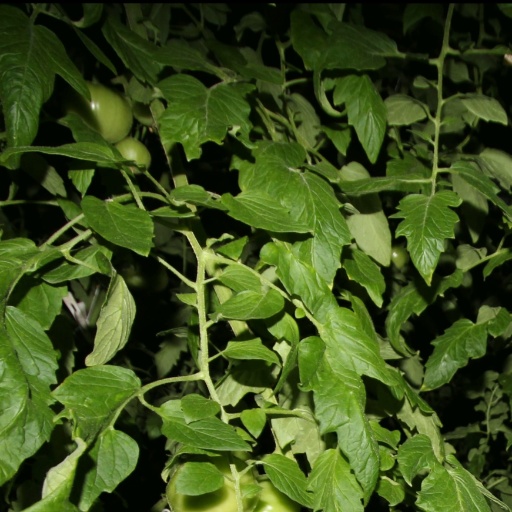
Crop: tomato